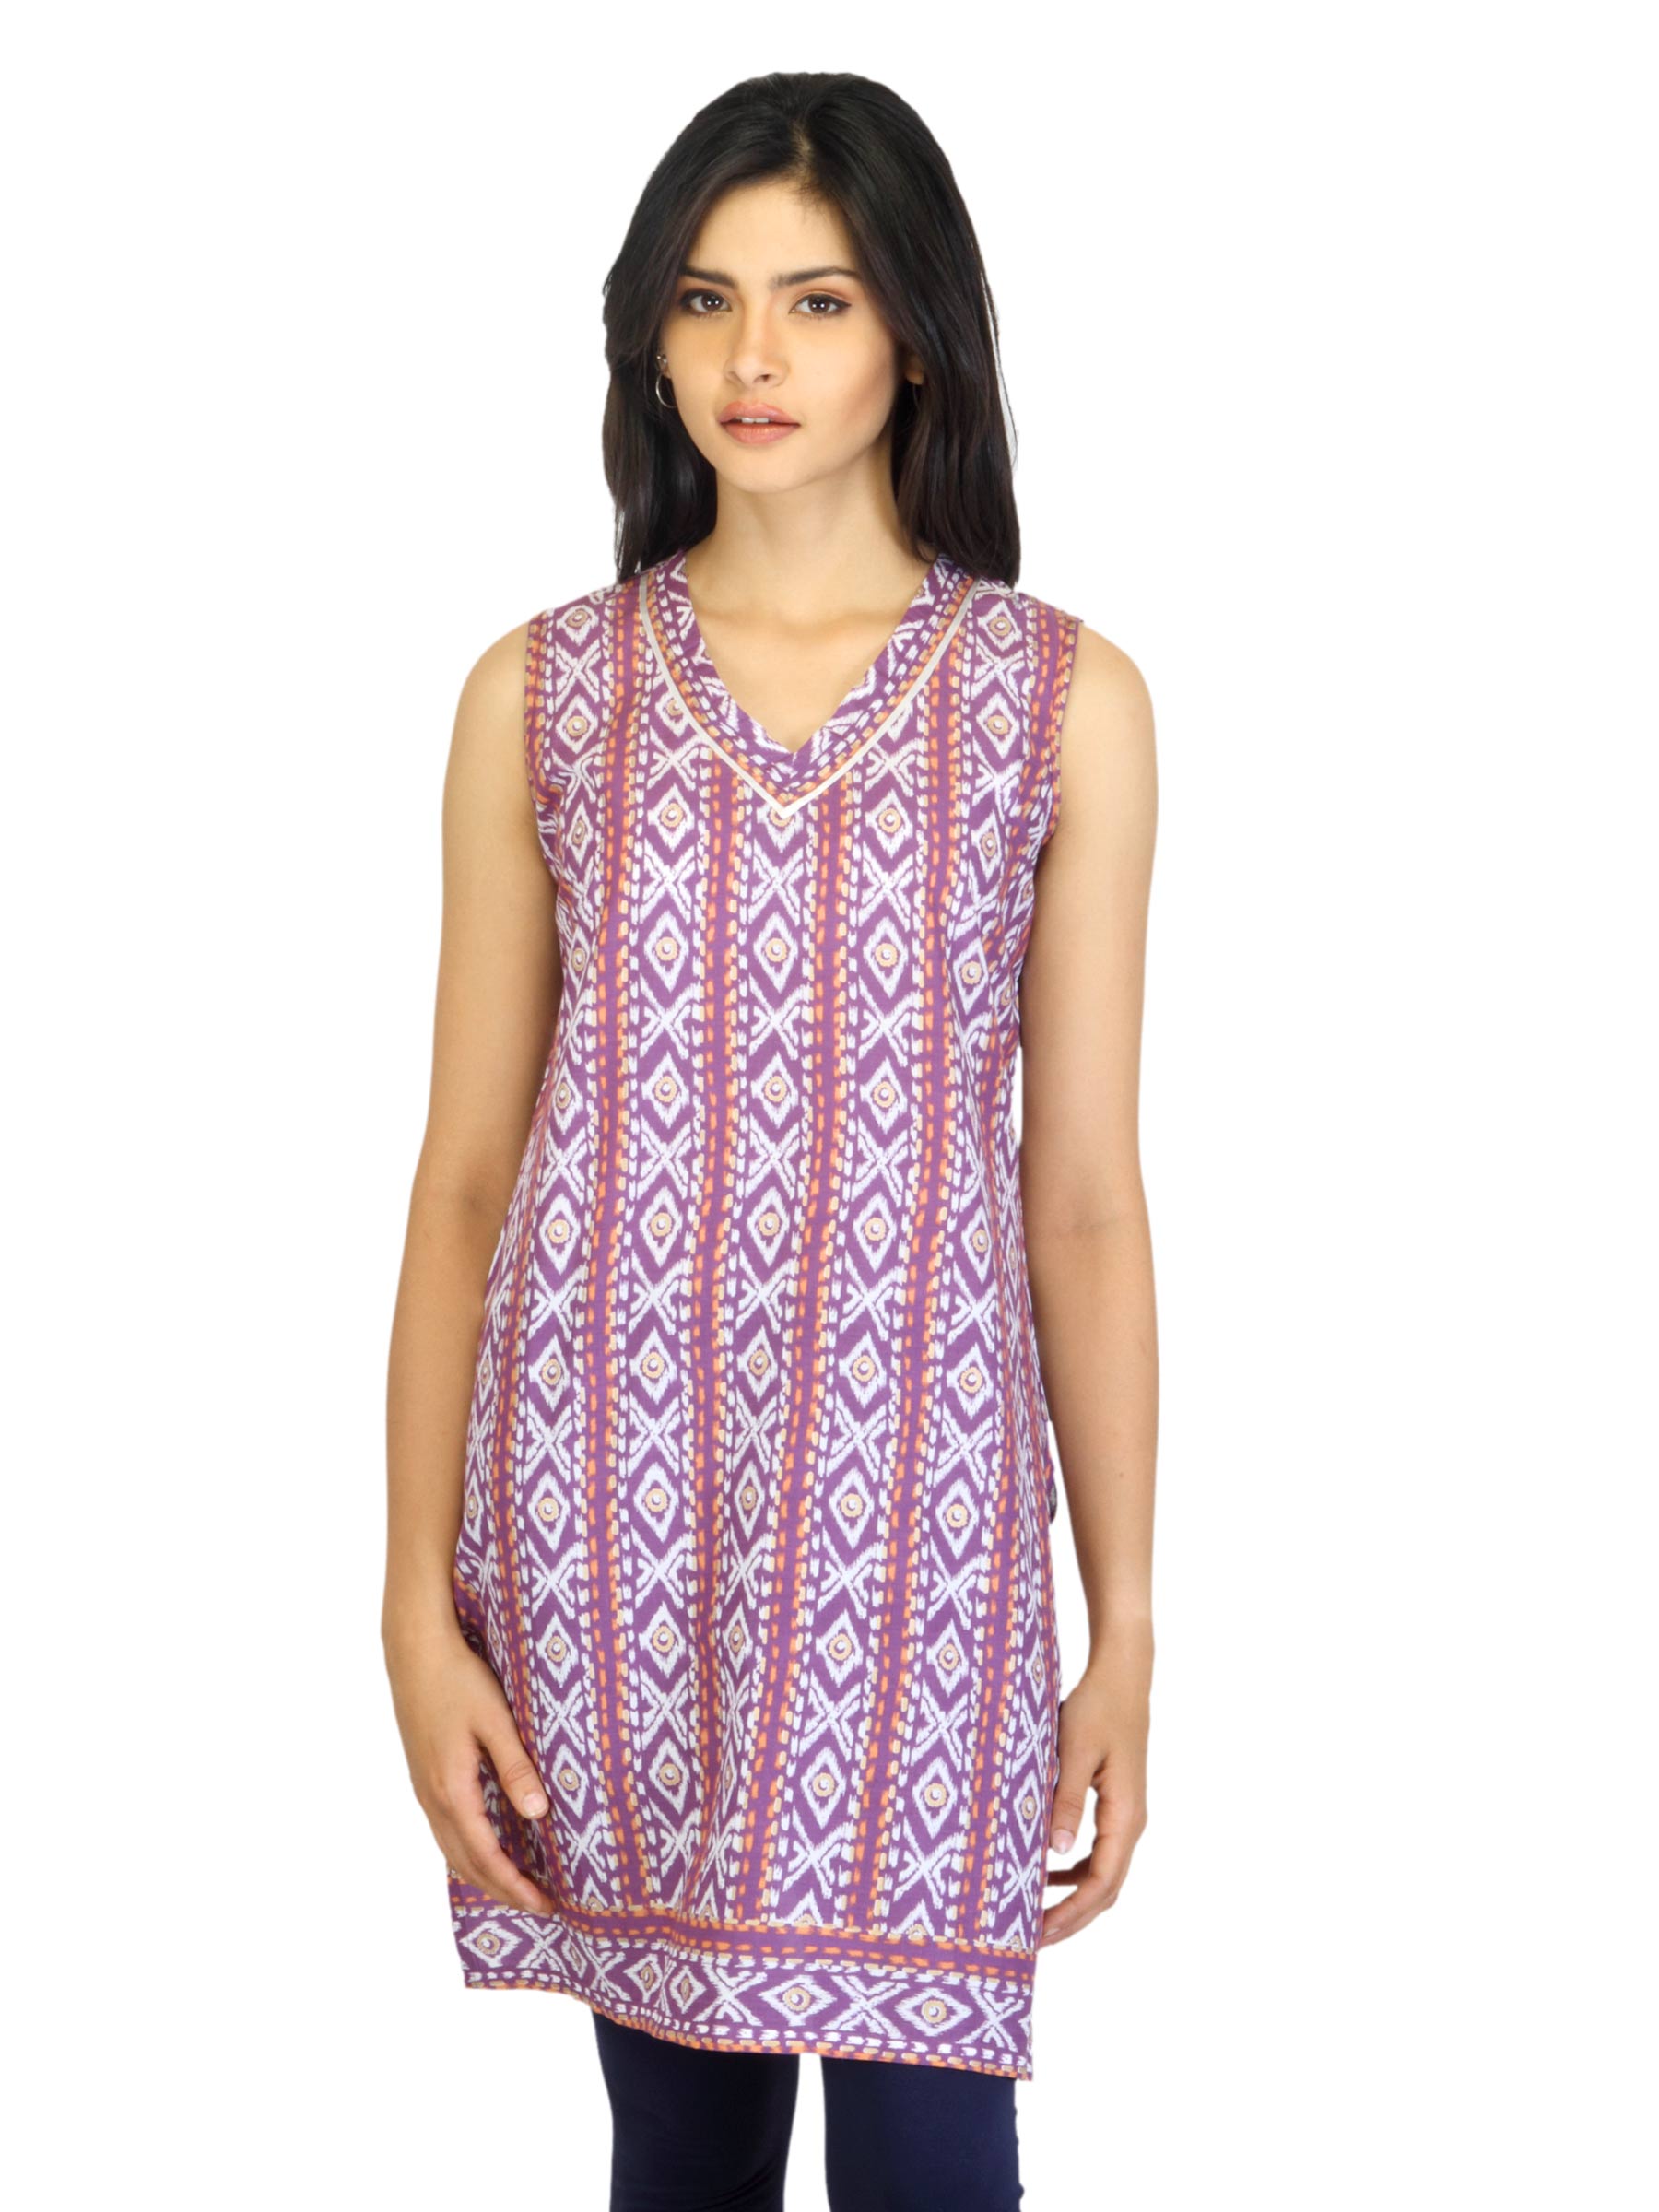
Aurelia Women Printed Purple Kurta
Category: Apparel / Topwear / Kurtas
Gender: Women
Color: Purple
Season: Summer 2012
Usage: Ethnic